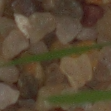
Label: loose_silkybent